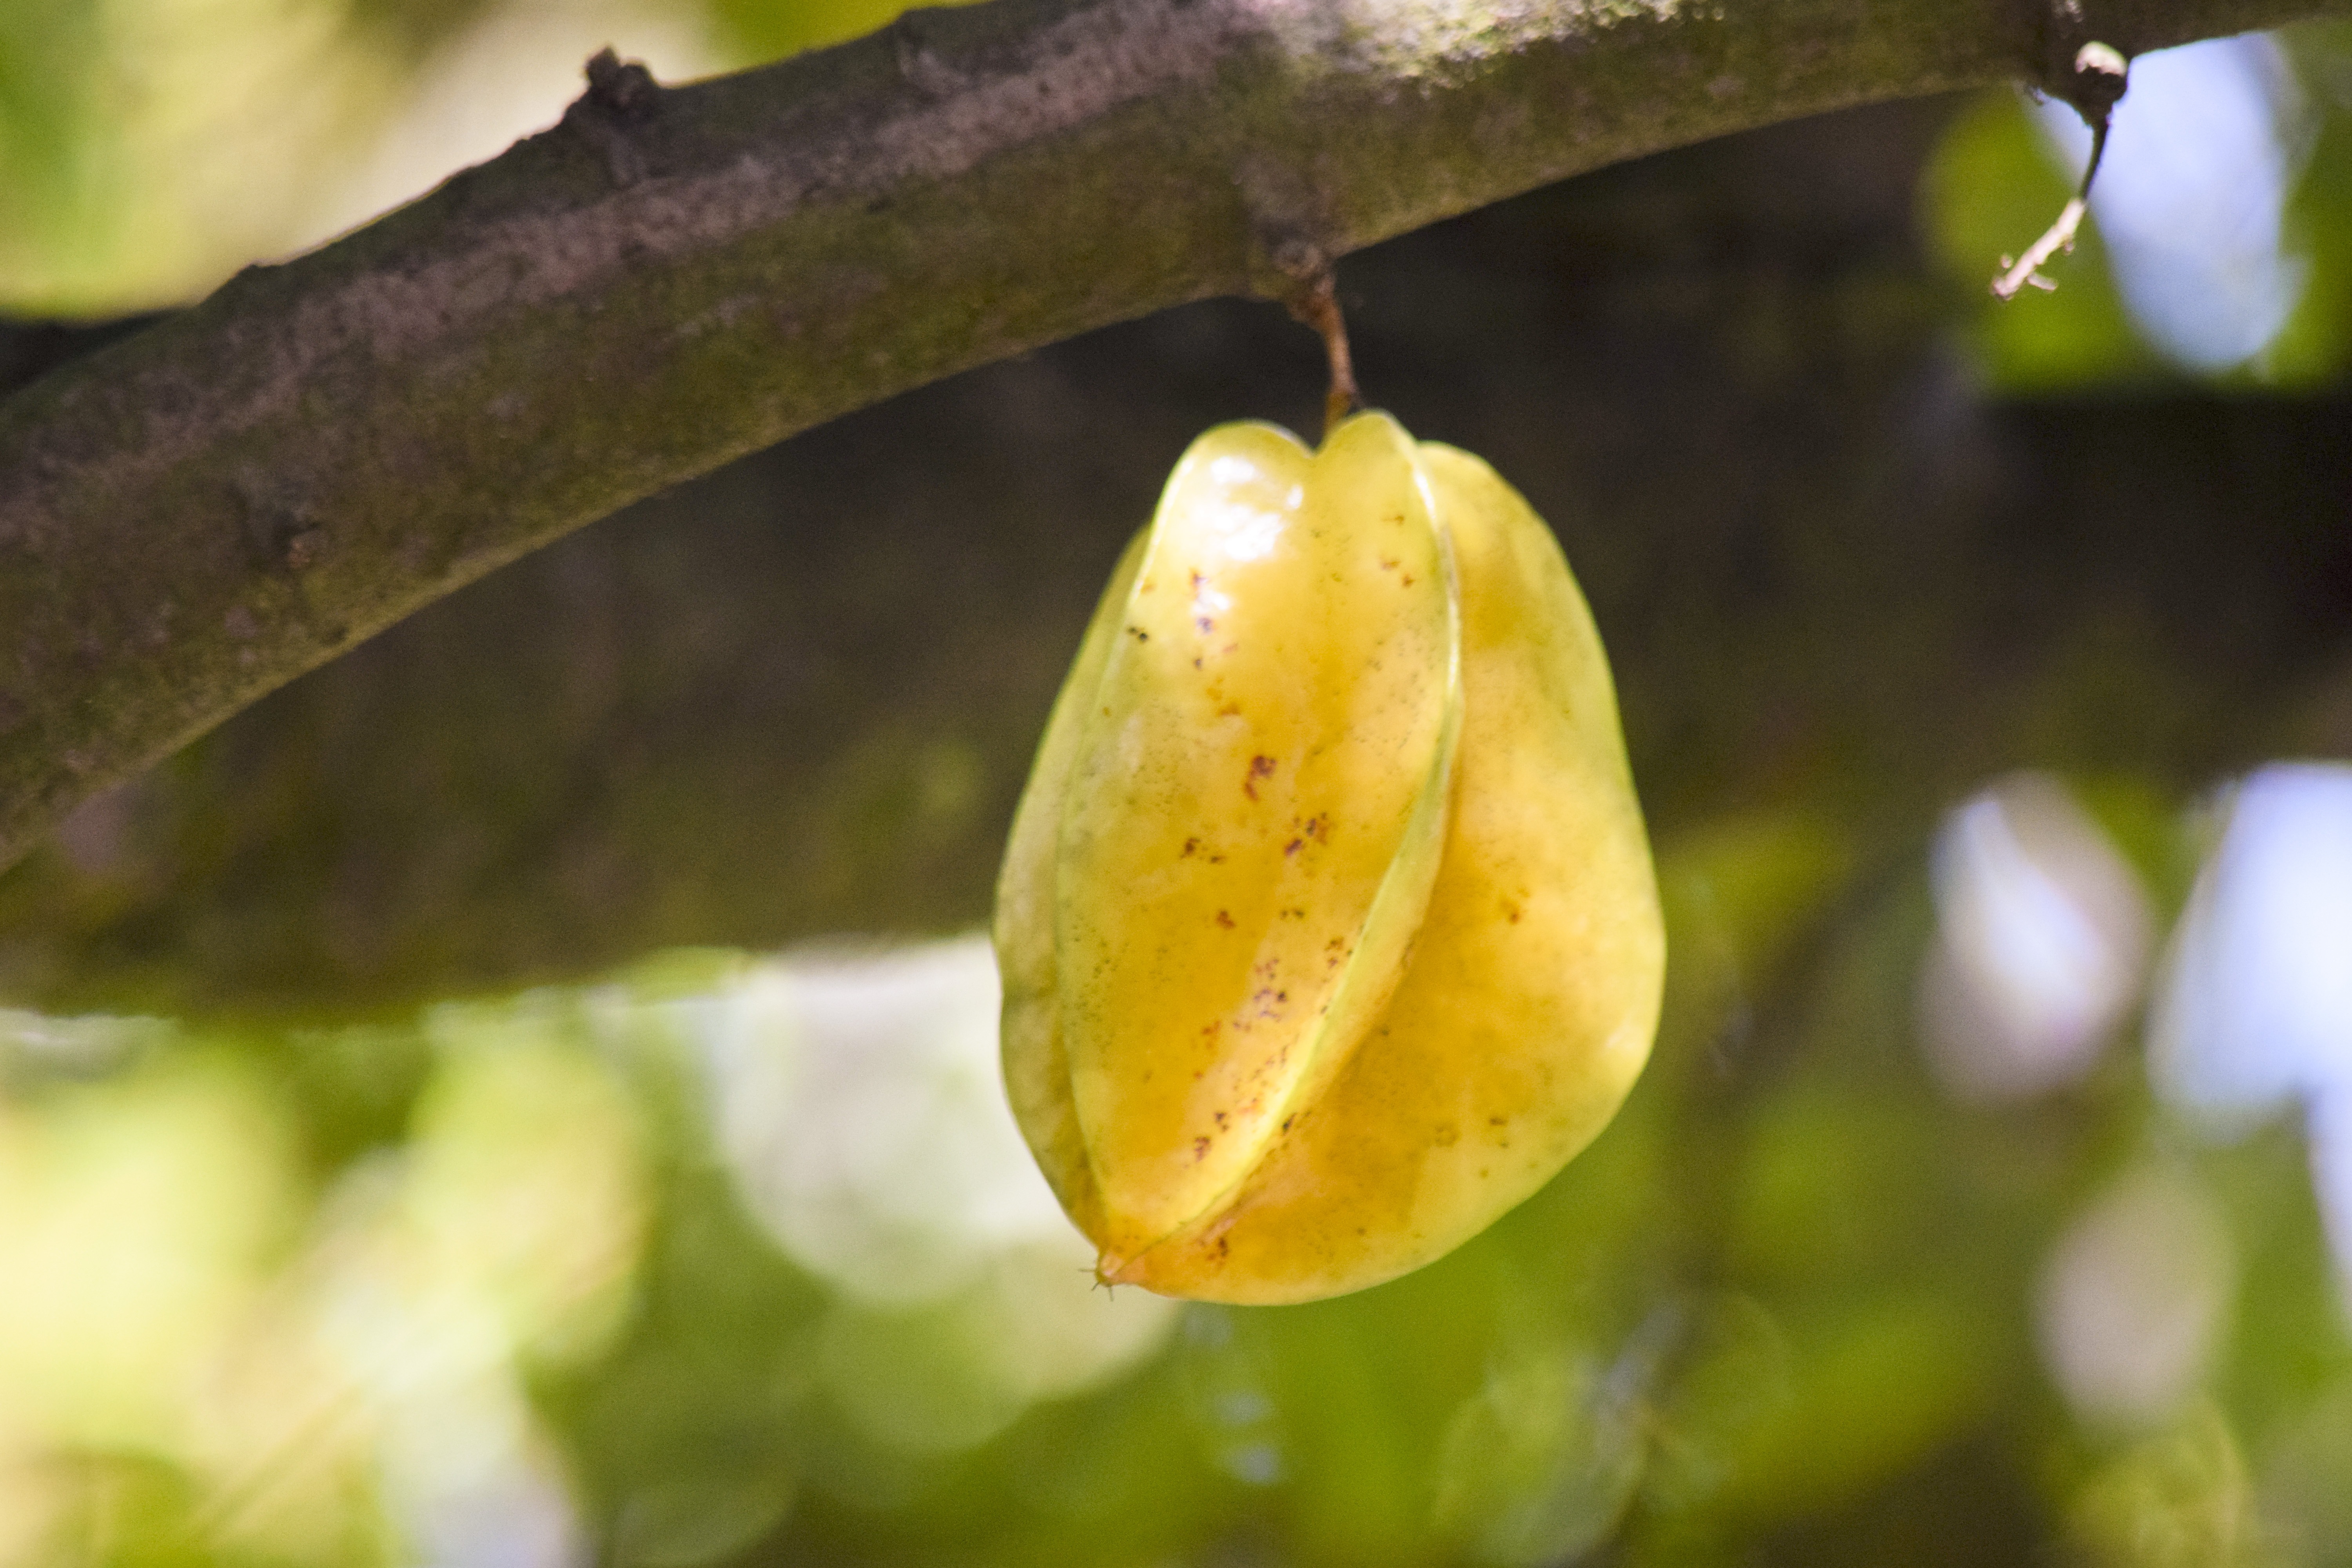
tree, nature, outdoor, branch, bokeh, plant, sun, fruit, sunlight, star, leaf, flower, environment, food, green, canopy, produce, grow, natural, botany, yellow, garden, flora, season, botanical, life, close up, outdoors, florida, macro photography, flowering plant, starfruit, editable, woody plant, land plant